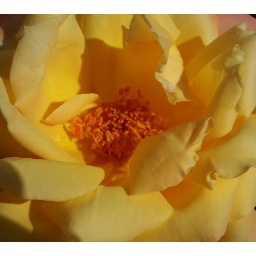
this yellow rose in the sun.